Erik the Viking

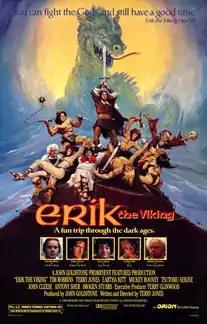
US theatrical release poster

Erik the Viking is a 1989 British comedy-fantasy film written and directed by Terry Jones. The film was inspired by Jones's children's book "The Saga of Erik the Viking" (1983), but the plot is completely different. Jones also appears in the film as King Arnulf.